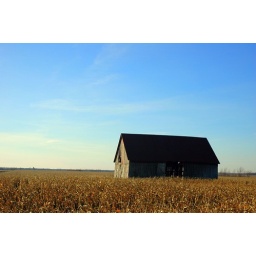
barn in corn field 2